Theodoor Verstraete

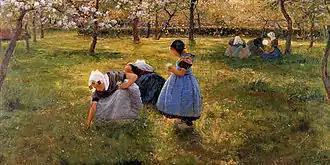
"Spring in Schoore"

From 1867 he attended the painting class at the Antwerp Academy, which was headed by Jacob Jacobs. The classmates of Verstraete included Emile Claus, Jef Lambeaux, Edgard Farasyn and Henri Houben. From 1873 to 1878 Verstraete attended the free workshop of Jacob Jacobs, which was linked to the Academy. That year he got married. He relied for his finances on aid from his mother as well as his work as a drummer and decorative painter at the theatre. At the time he was living in Brussels.